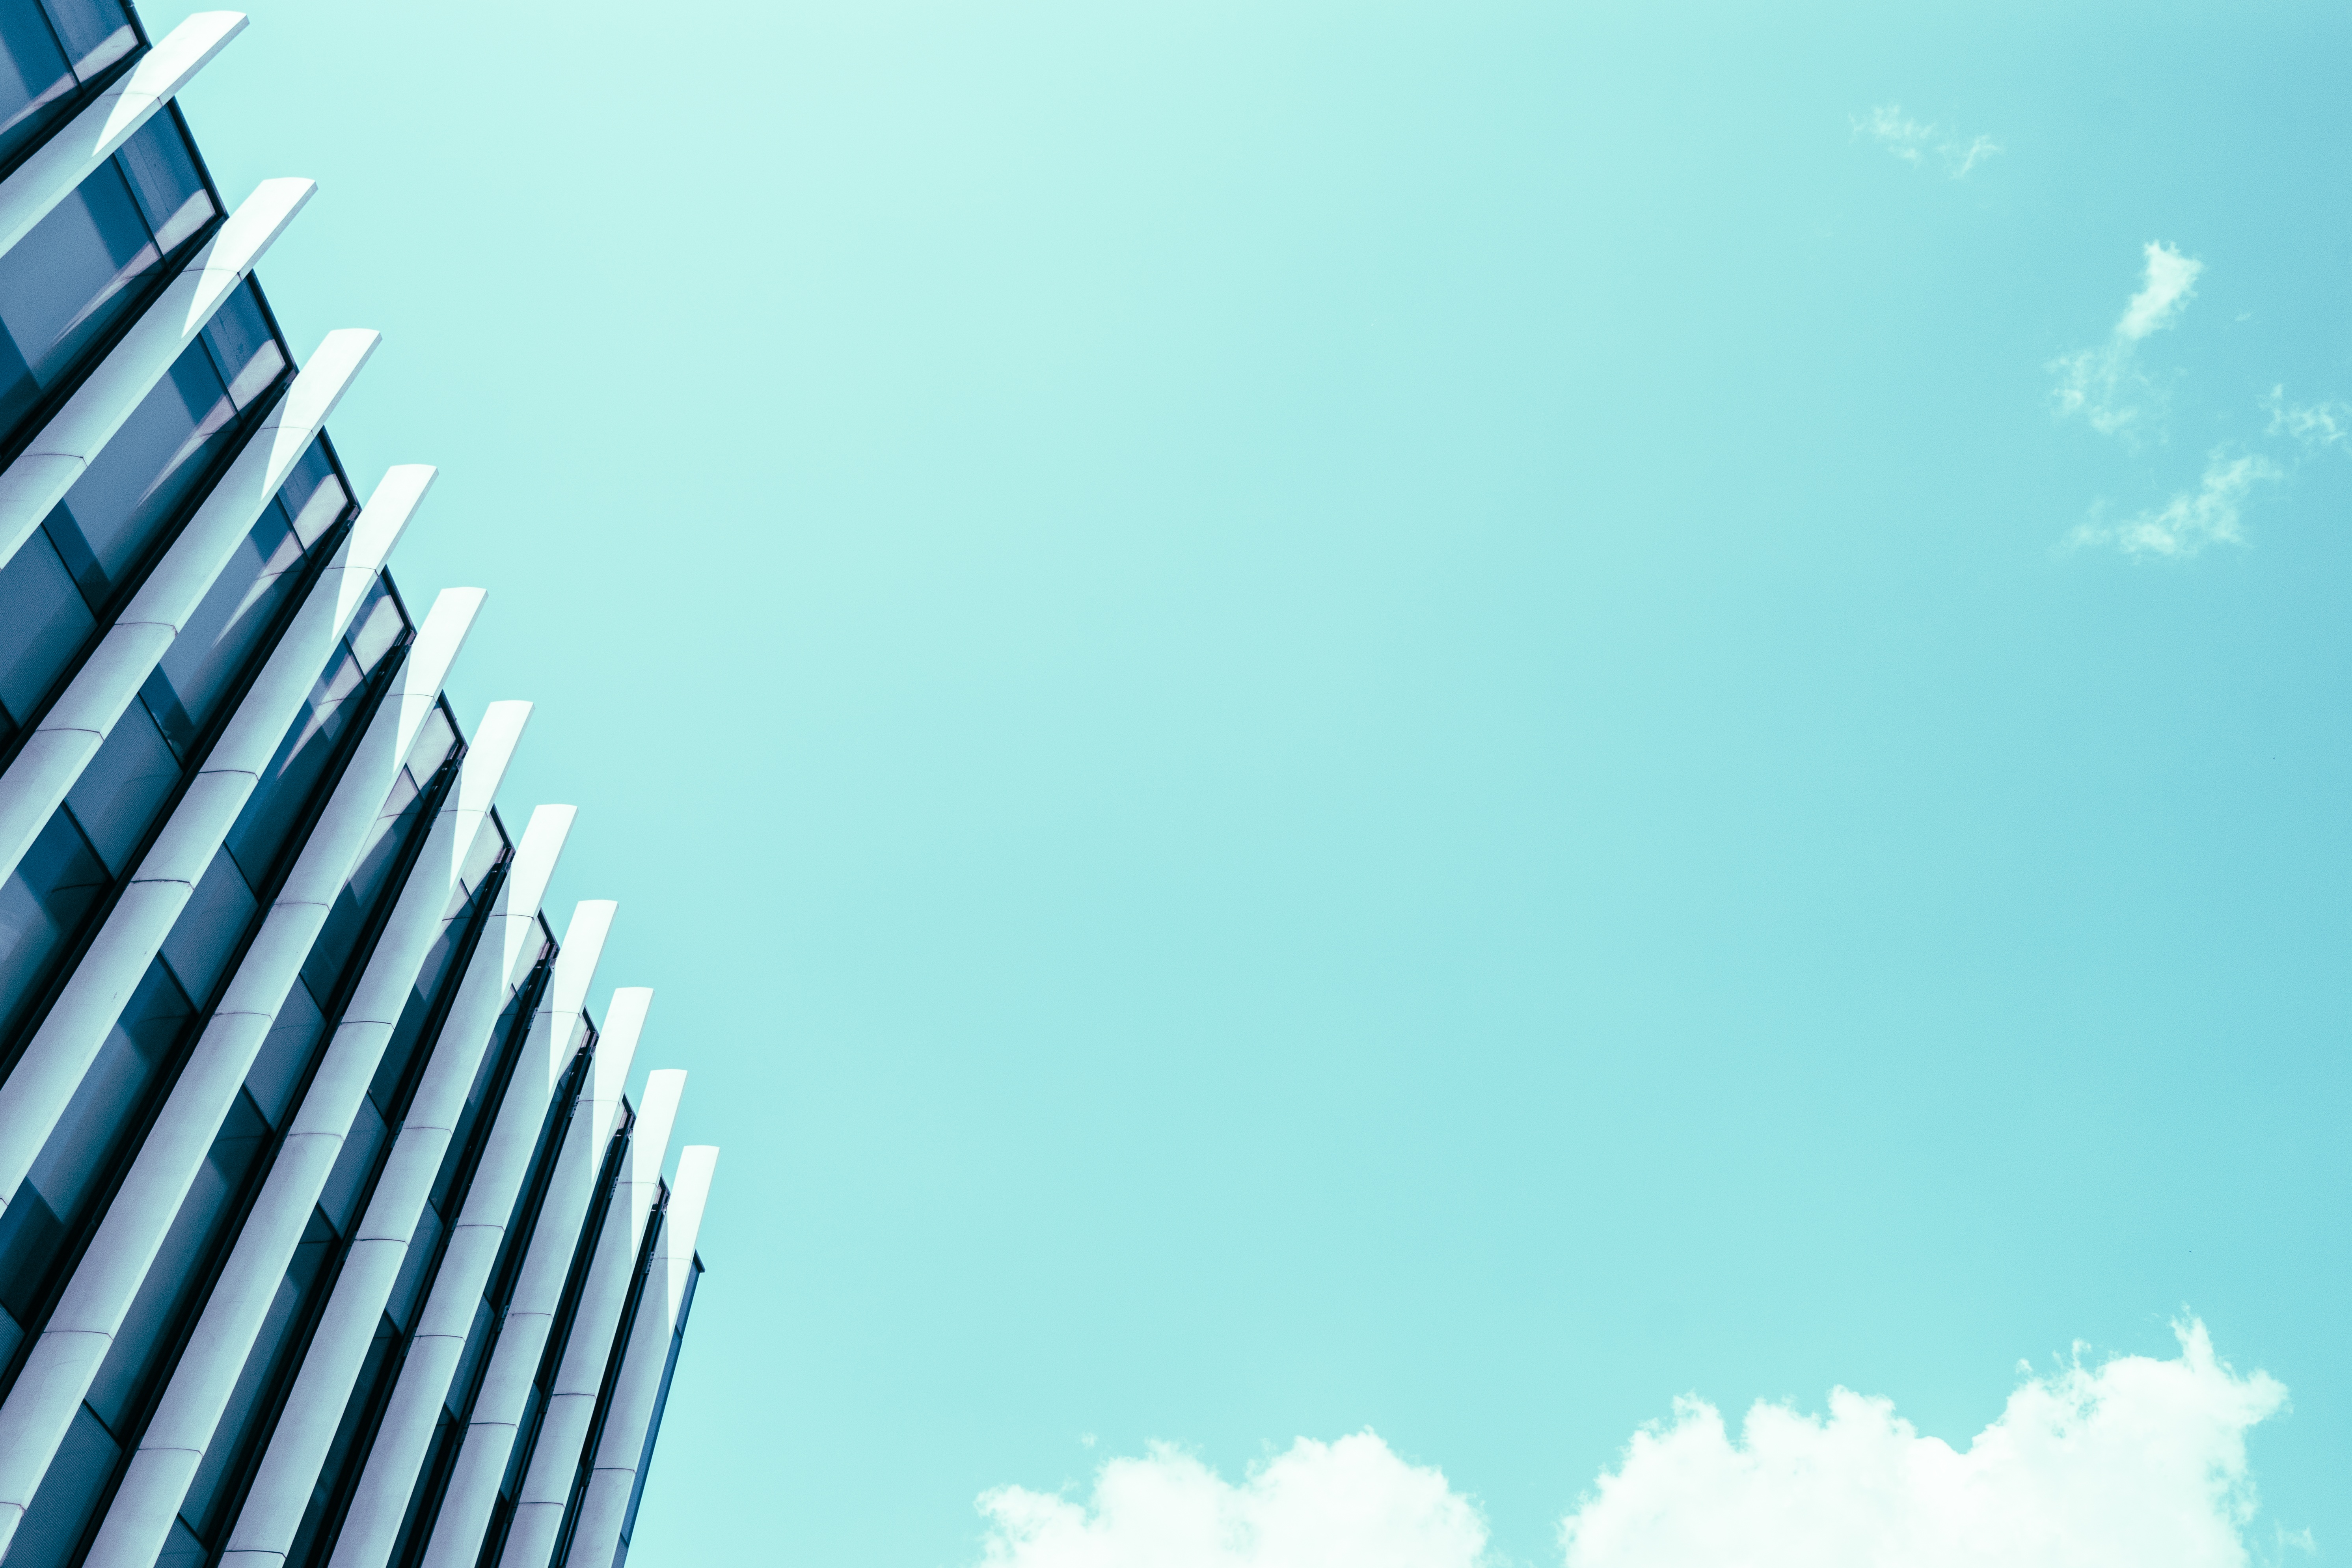
horizon, cloud, architecture, structure, sky, sunlight, wind, building, atmosphere, skyscraper, daytime, line, reflection, blue, atmosphere of earth